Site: brandenburg
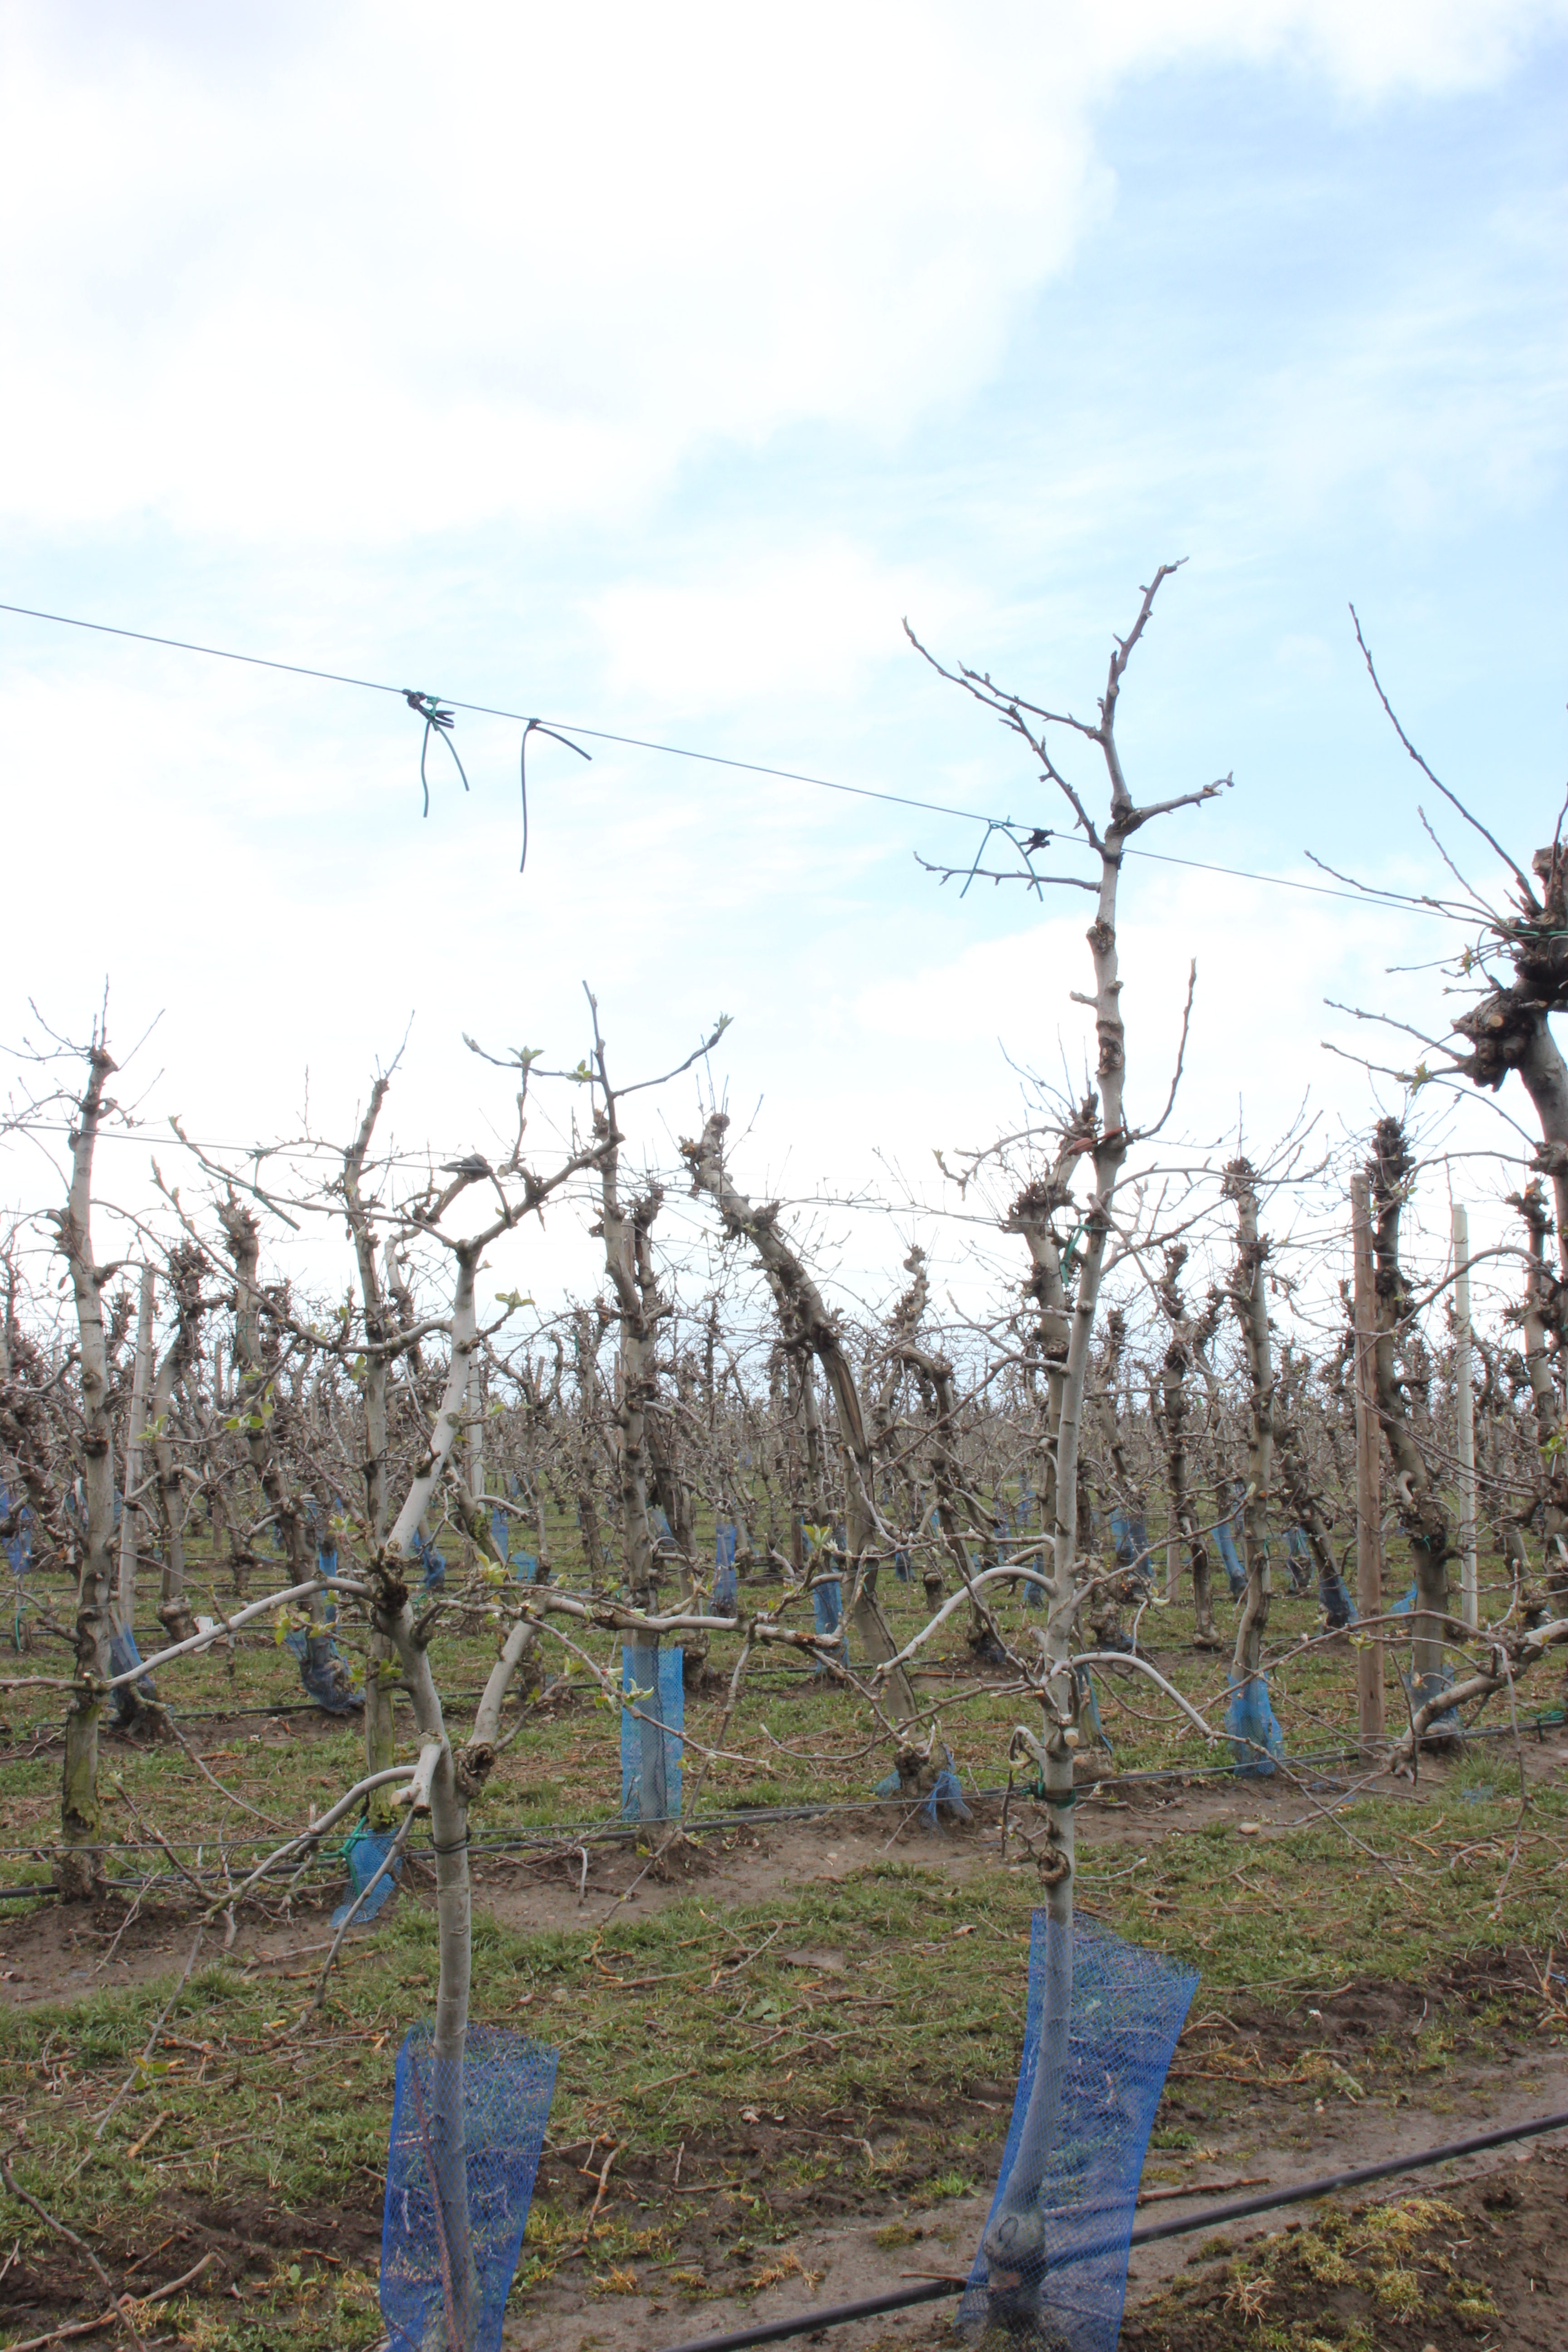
Growth stage (BBCH 55): Inflorescence emergence